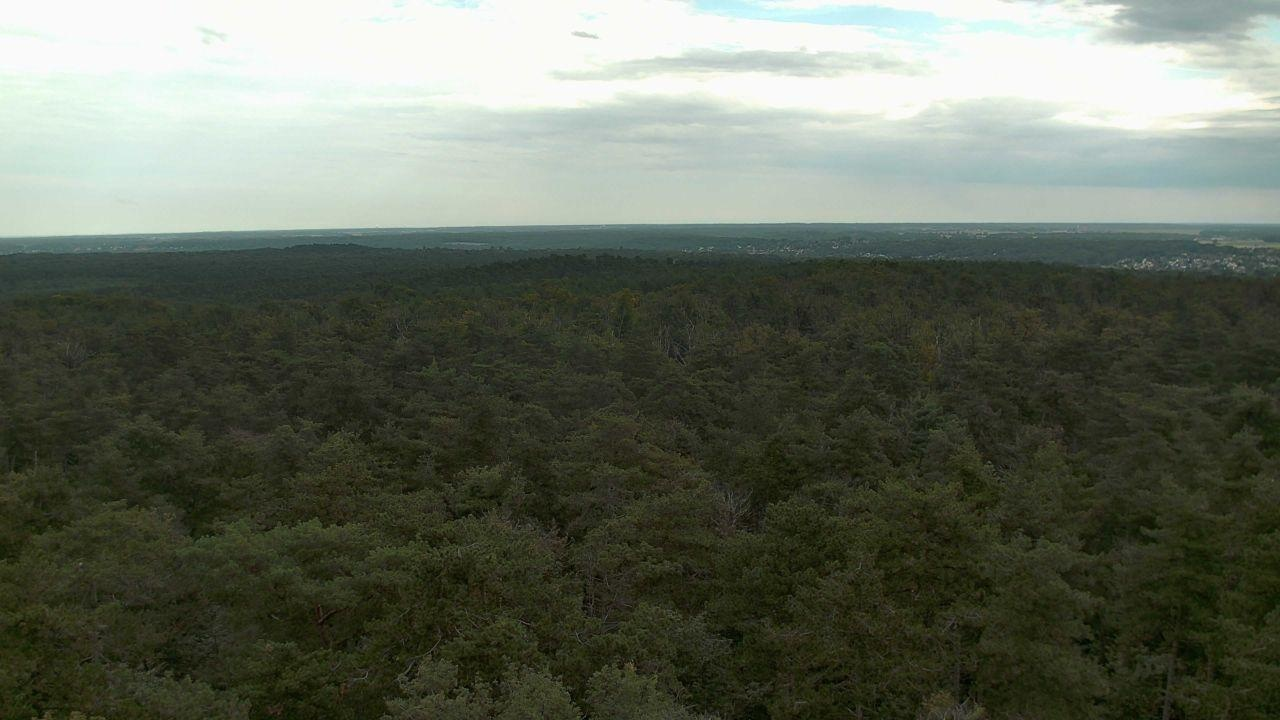
Fire: no
Smoke: no